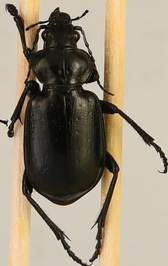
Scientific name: Calosoma affine
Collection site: Konza Prairie Agroecosystem NEON (KONA), plot KONA_007